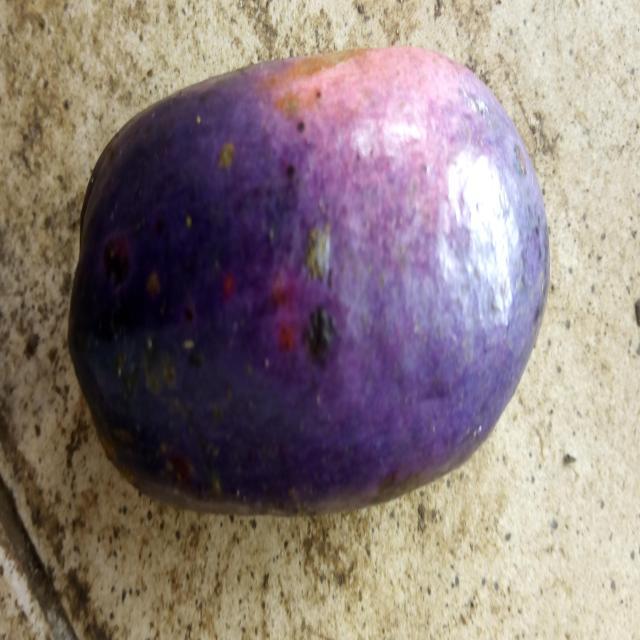
Plum grade: unripe